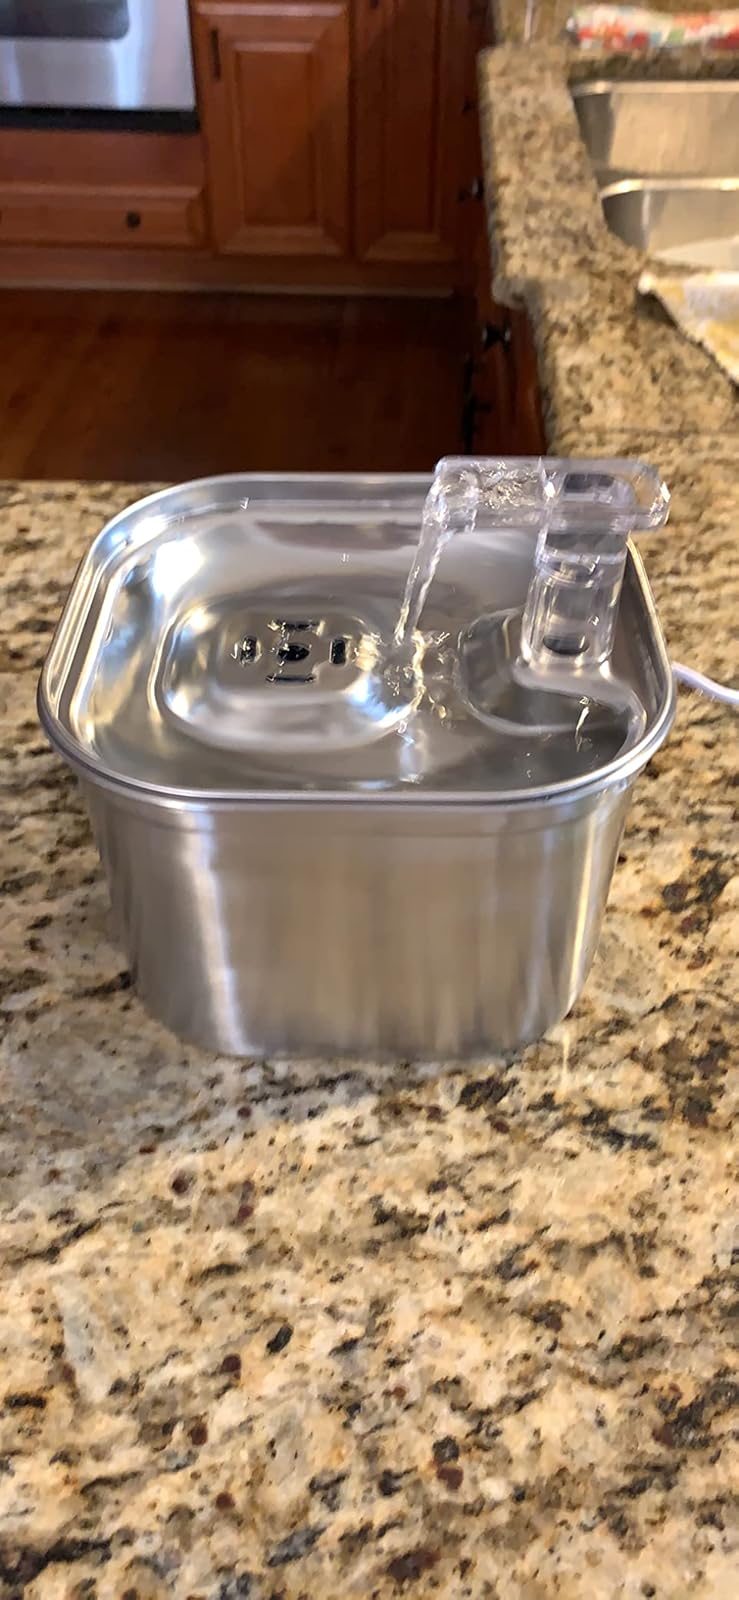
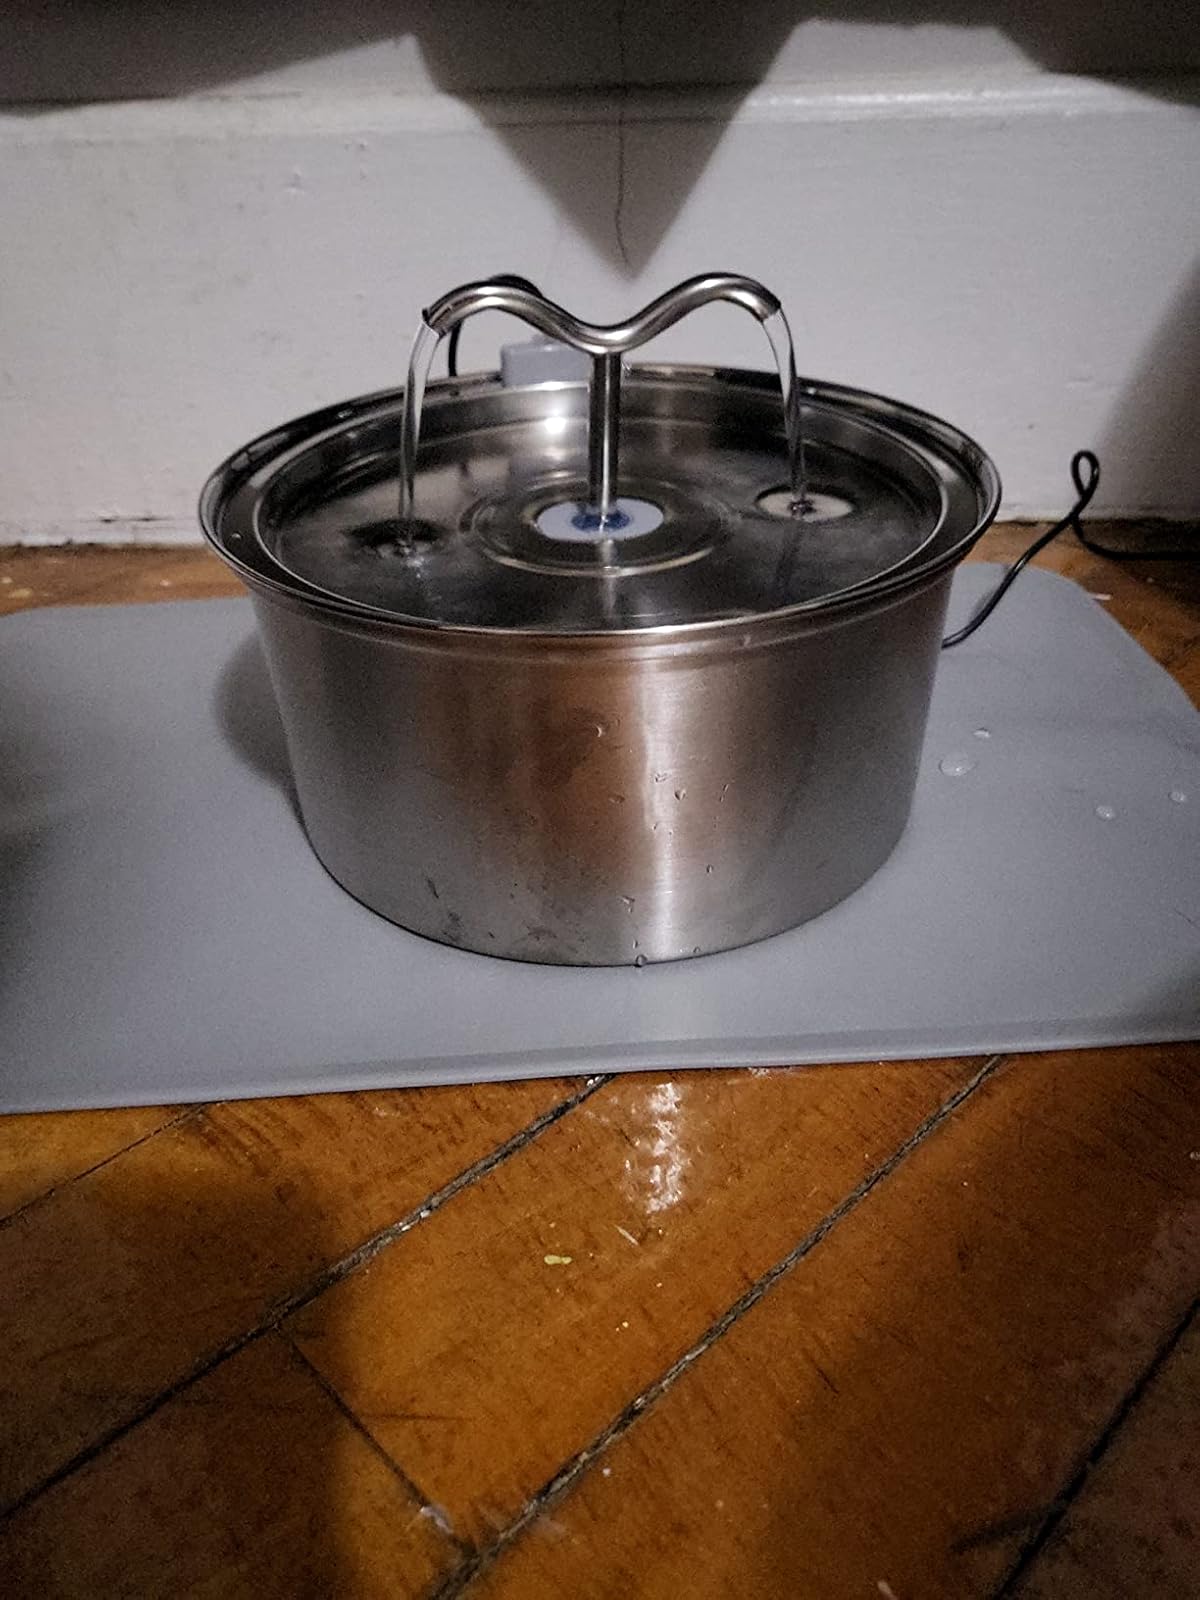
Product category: items_bowl
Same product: no